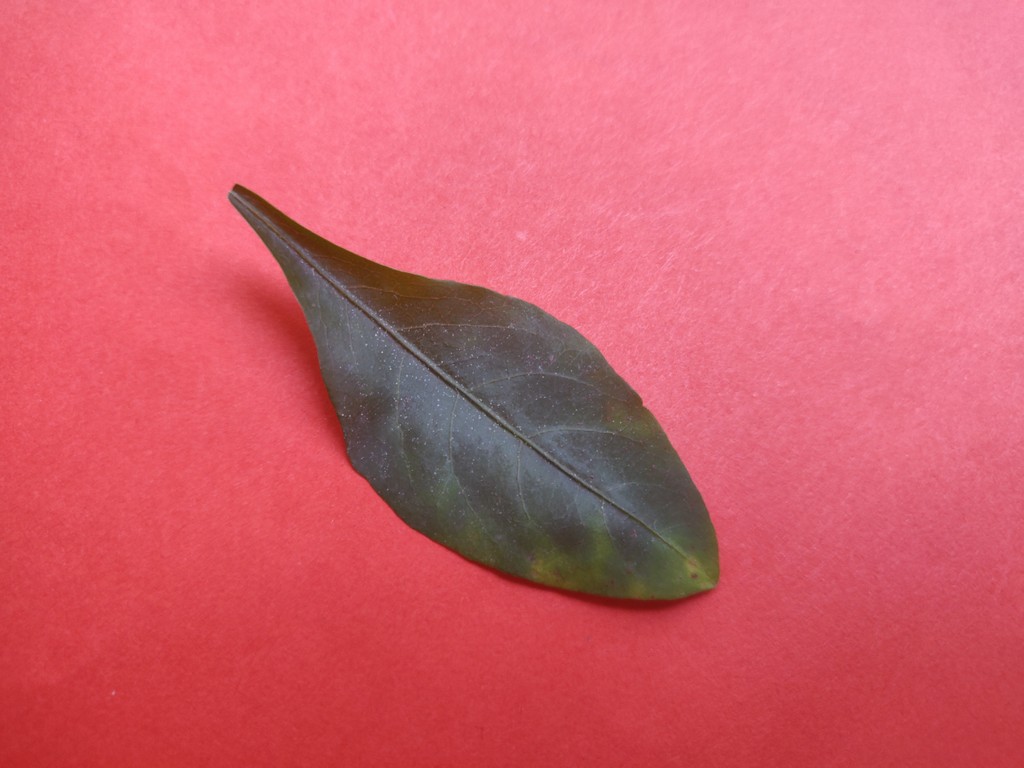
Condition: Unhealthy
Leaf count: single
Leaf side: front